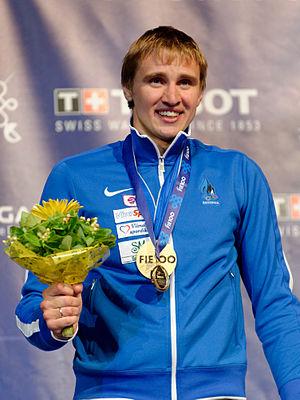
Nikolai Novosjolov sur le podium de l'épée masculine aux championnats du monde d'escrime 2013 au Syma Hall à Budapest, le 8 août 2013.